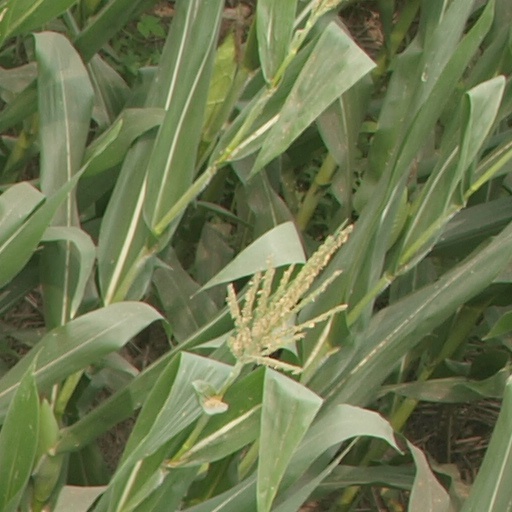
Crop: maize; corn